David Copperfield (1974 TV serial)

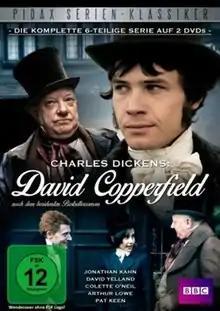
Cover of German DVD

David Copperfield is a British six-part television serial of the 1850 novel by Charles Dickens adapted by Hugh Whitemore, directed by Joan Craft and first shown on BBC 1 in weekly parts from 1 December 1974 to 5 January 1975. It was a co-production with Time-Life Television Productions. It is the earliest BBC adaptation to exist in its entirety. The 1956 adaptation is completely lost, whilst only four of the 1966 adaptation's episodes are known to exist.